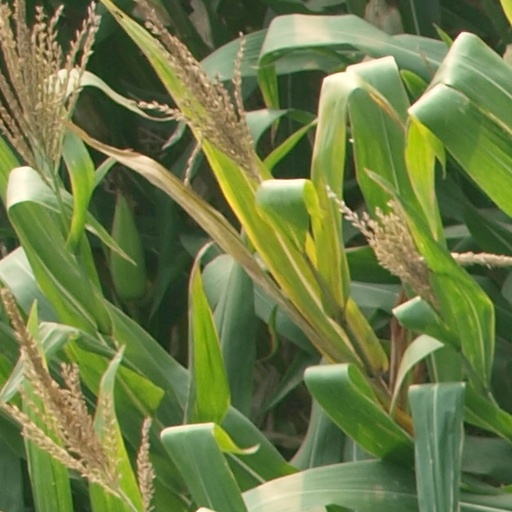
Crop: maize; corn